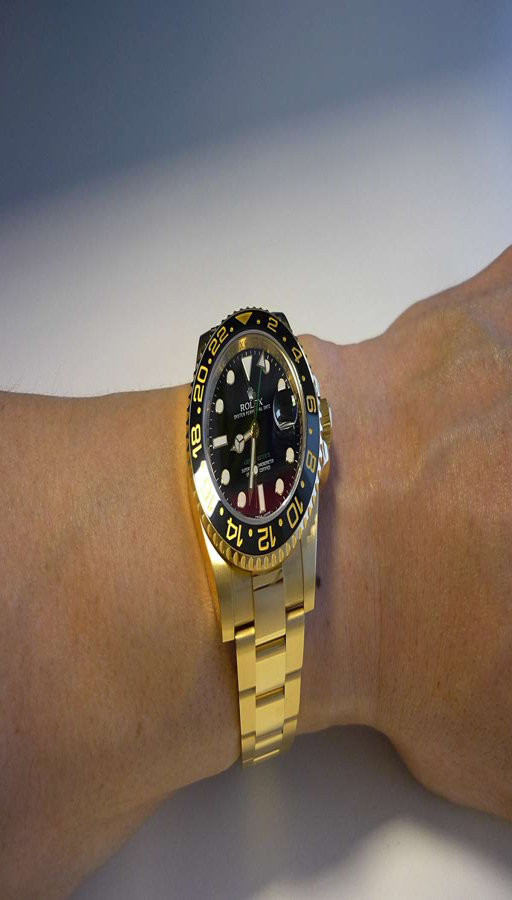
what 's on the other wrist ?